Harerangi Meihana

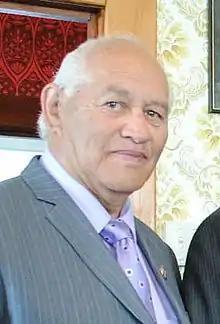
Meihana in 2012

Rehimana Harerangi Meihana (31 March 1934 – 11 May 2022), also known as Harry Lang Mason, was the seventh tumuaki or president of the Rātana Established Church of New Zealand. His mother was Rāwinia Rātana, a daughter of the founder of the faith, Tahupōtiki Wiremu Rātana. He served as tumuaki from his election on 5 April 1999 until his death on 11 May 2022, at Rātana Pā, aged 88 years. He was succeeded as tumuaki by Manuao Te Kohamutunga Tamou.